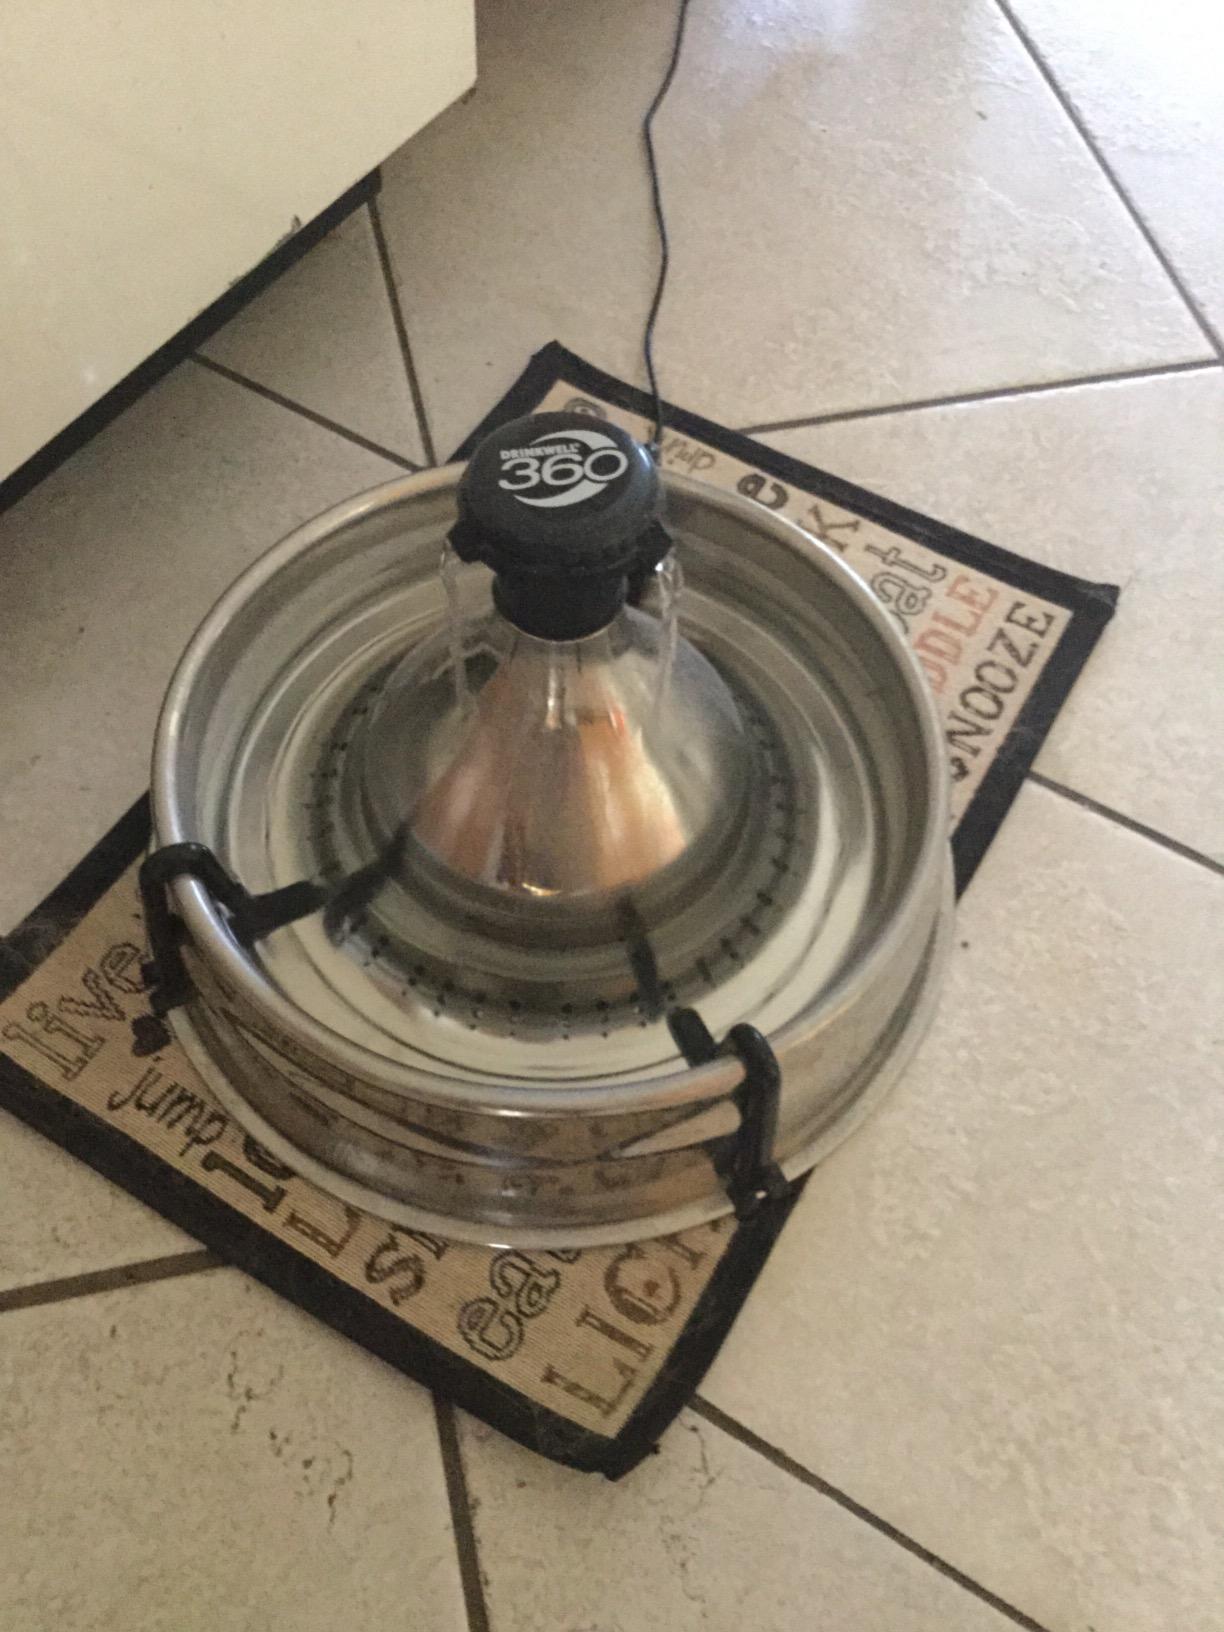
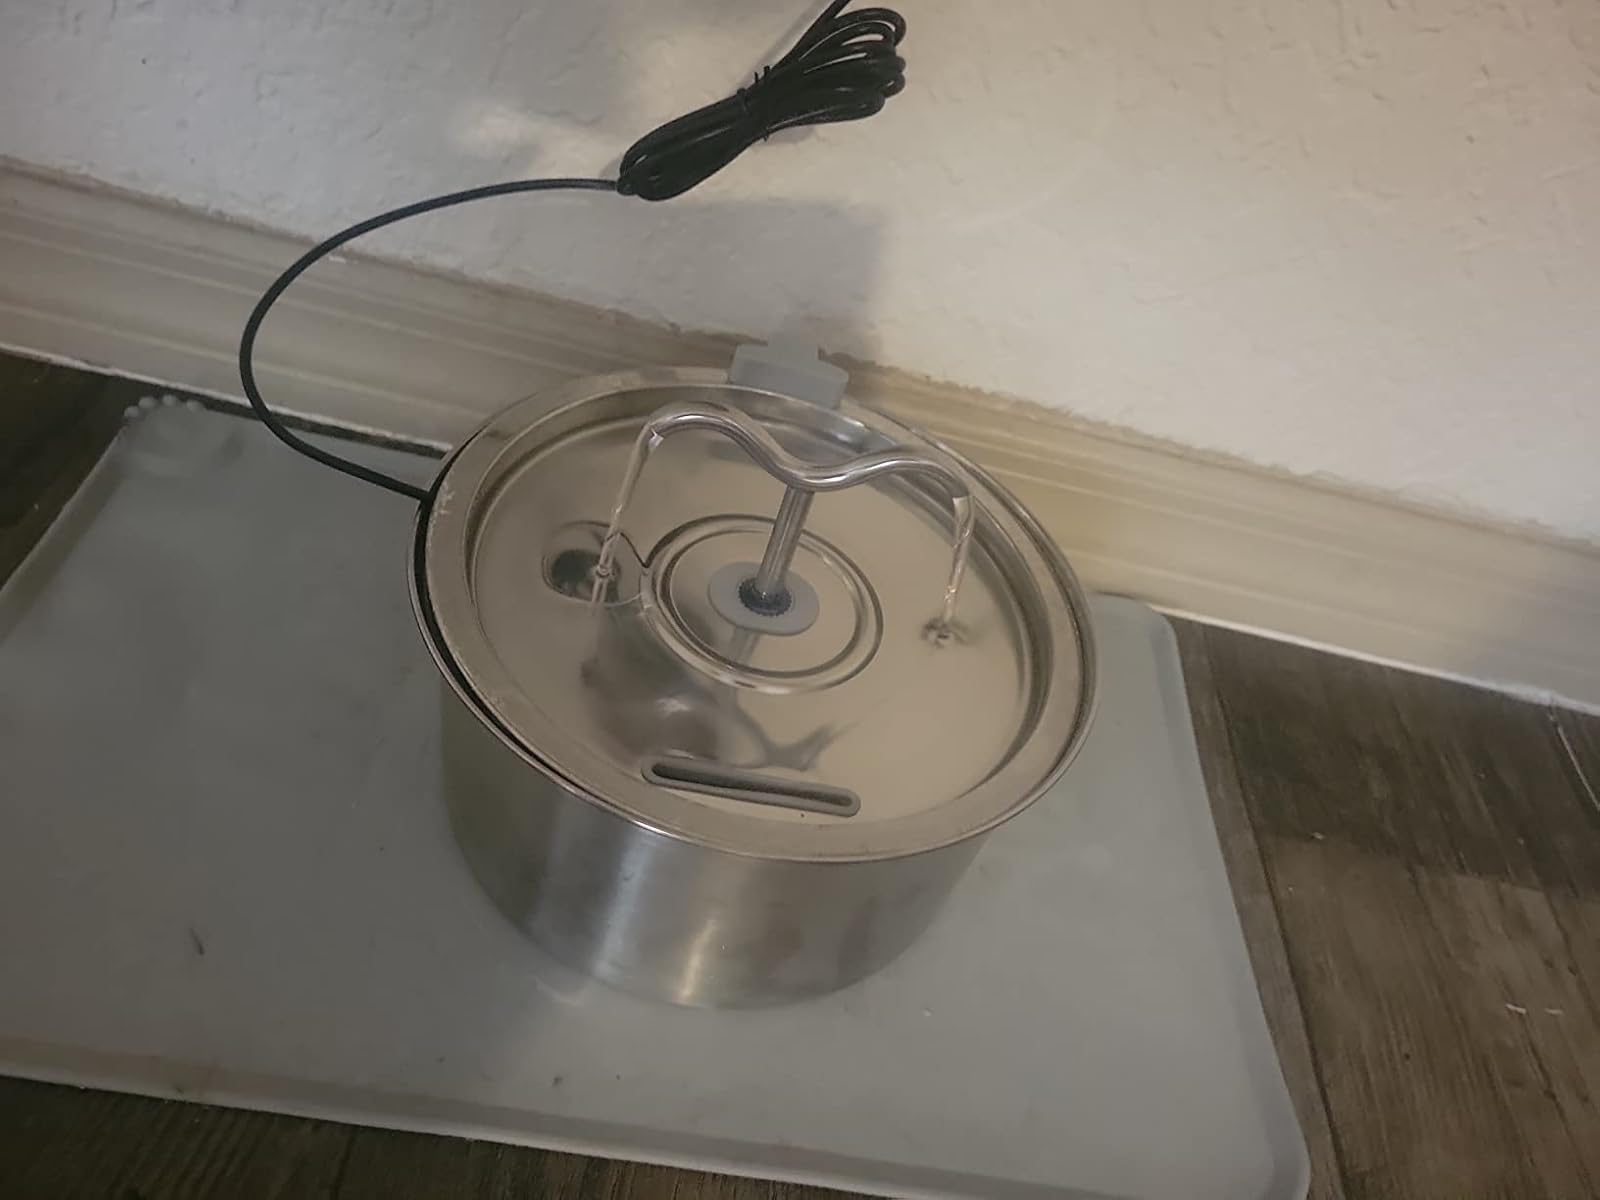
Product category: items_bowl
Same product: no